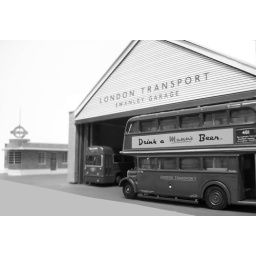
Swanley Bus Garage in black and white